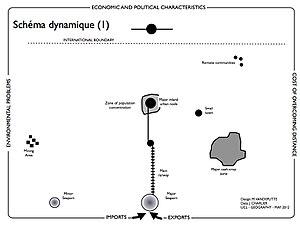
Schéma de développement d'un réseau de transport en Afrique Centrale
Le modèle de transport suivant montre l'évolution qu'ont pu subir les pays d'Afrique centrale qui ont pour porte d'entrée principale un port côtier et servent de transit vers un pays voisin ne possédant pas d'accès à la mer.